Christian VII

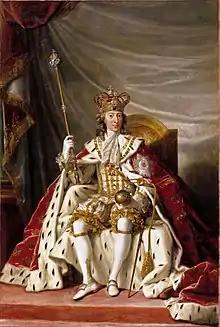
Coronation portrait of Christian VII by Jens Juel

After a long period of infirmity, Frederick V died on 14 January 1766, just 42 years old. At the death of his father, Christian immediately ascended the thrones of Denmark and Norway as their sixth absolute monarch, a few weeks before his 17th birthday. Later the same day, Christian was proclaimed king from the balcony of Christiansborg Palace. Christian's reign was marked by severe mental illness, which affected government decisions, and for most of his reign, Christian was only nominally king. His royal advisers changed depending on who won power struggles around the throne. Bored by the politics of being king, a few years after his accesion to the throne, Christian was given a 9 year old slave boy called Moranti, whom he could play games with. The two would eventually become friends, and the king would spend much of his time with the young boy.